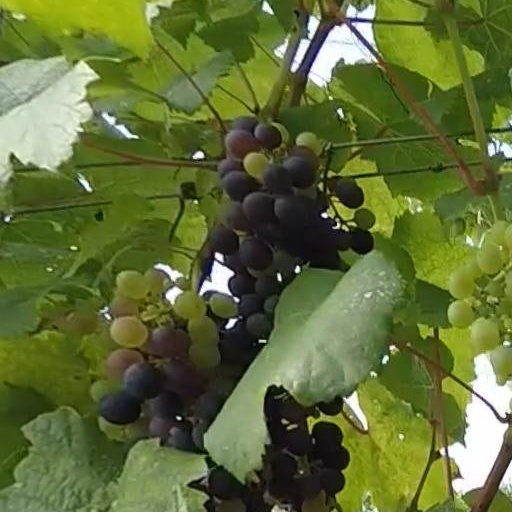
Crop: grape